Bugøynes Chapel

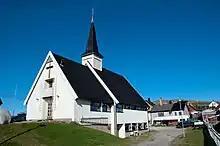
View of the church

Bugøynes Chapel is a chapel of the Church of Norway in Sør-Varanger Municipality in Finnmark county, Norway. It is located in the village of Bugøynes. It is an annex chapel for the Sør-Varanger parish which is part of the Varanger prosti (deanery) in the Diocese of Nord-Hålogaland. The white, wooden chapel was built in a long church style in 1989 by the architecture firm Lien & Risan Arkitektkontor. The church seats about 150 people. The church holds one regularly-scheduled worship service each month.